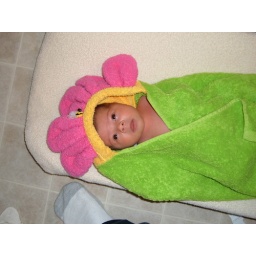
Post bath in flower towel